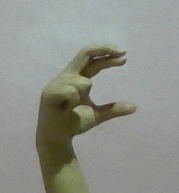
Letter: thal